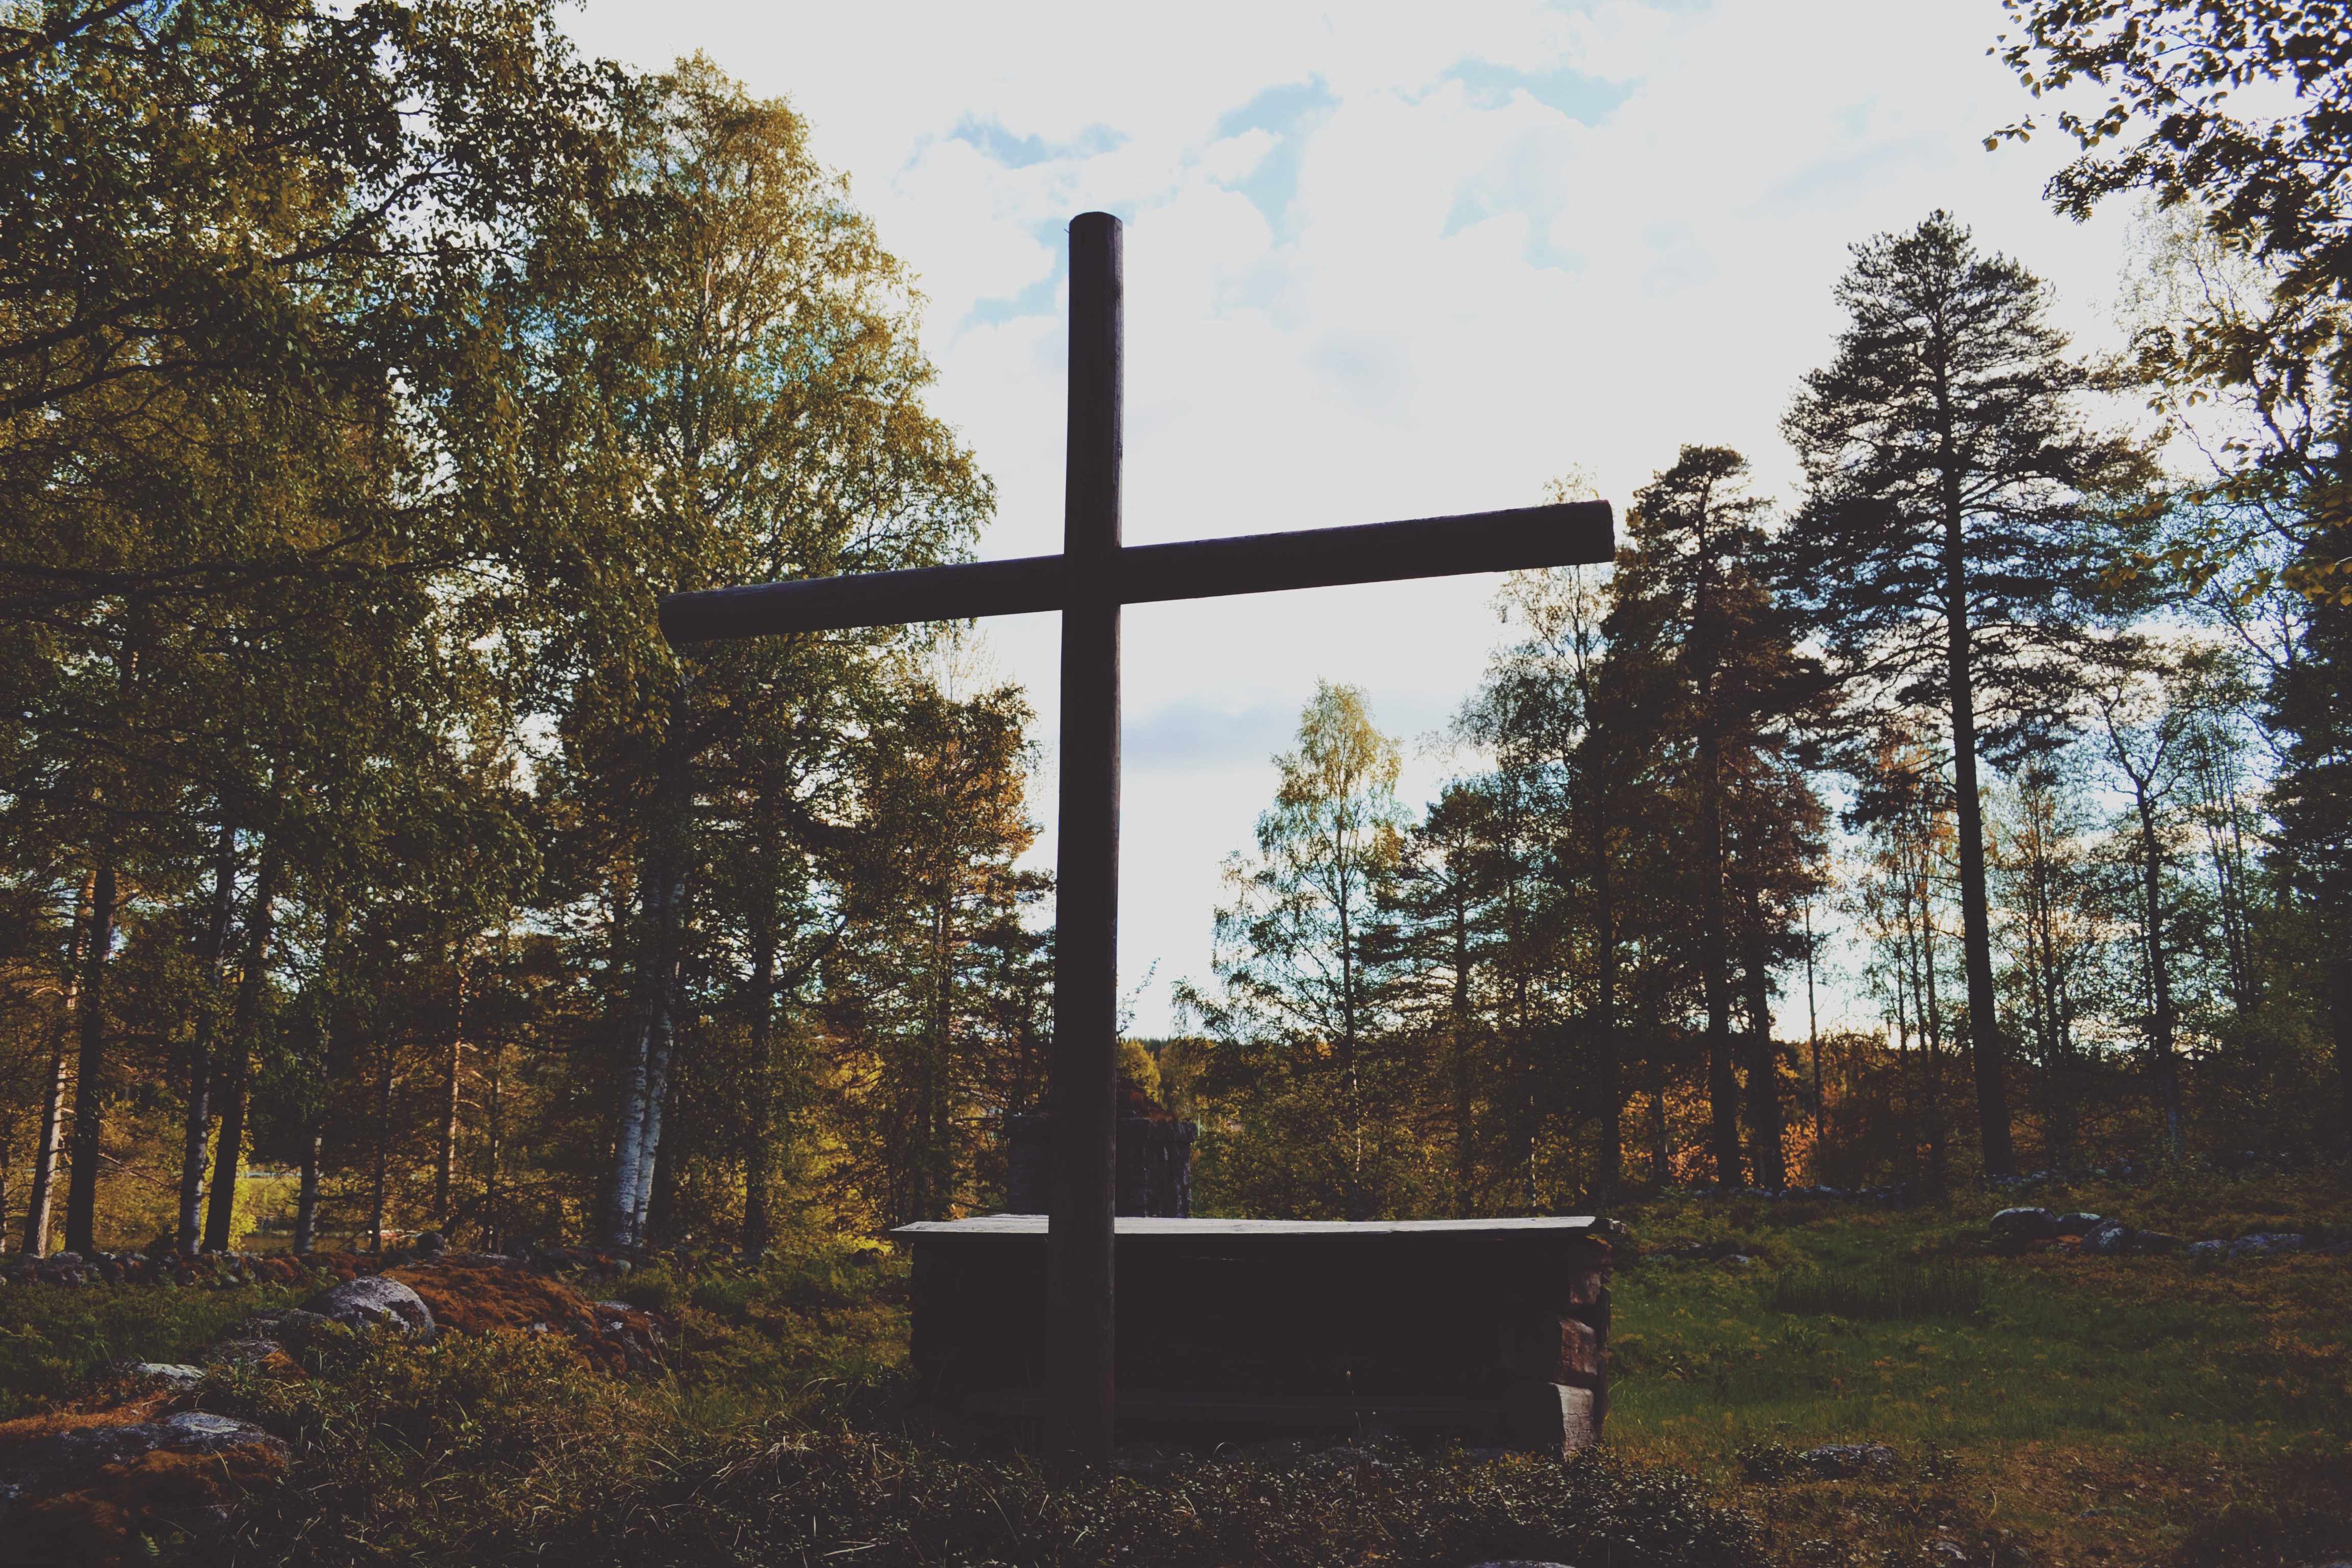
tree, house, home, autumn, chapel, season, memorial, shrine, woody plant